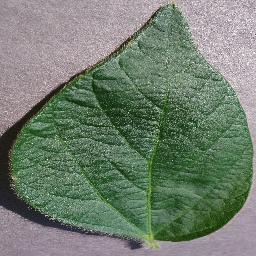
Label: Soybean___healthy